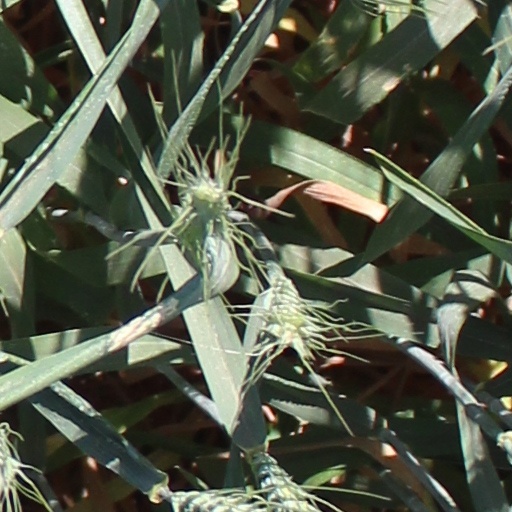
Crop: wheat